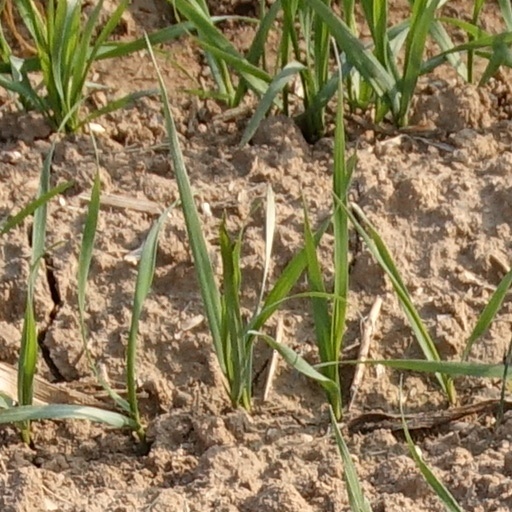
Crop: wheat